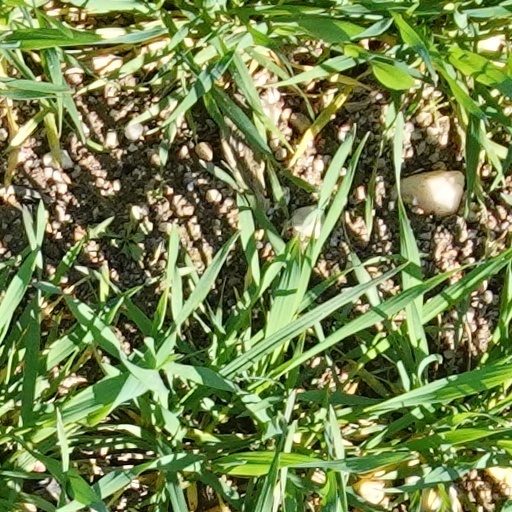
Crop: wheat